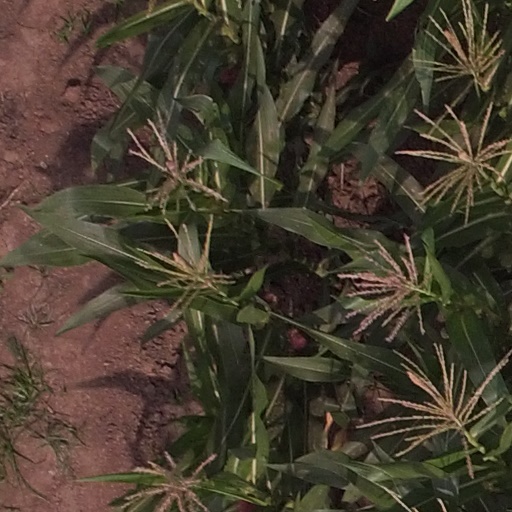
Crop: maize; corn